Shanghai Race Club

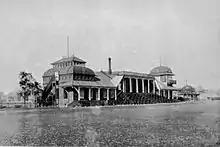
Grandstand at the Shanghai Racecourse, c. 1908.

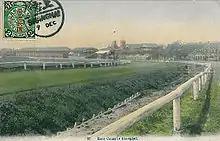
The Racecourse, as depicted on a postcard, c. 1903–1912.

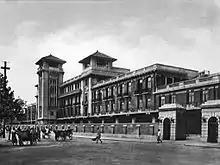
The back of the public stand and the administration building of the Shanghai Race Club

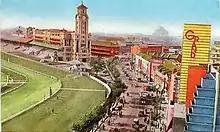
The Shanghai Racecourse in its heyday, as depicted on a pre-1945 postcard, viewed from Nanjing Road. The distinctive club house building is at centre left.

The Race Committee of the International Recreation Club (also called the Shanghai Recreation Fund) organised its first race meet in 1848. In 1850, five founding directors (W. Hogg, T.D. Gibb, Langley, W. W. Pakin and E. Webb) obtained a permanent lease over land at the corner of Honan Road and Nanking Road and built the first racecourse (known as the "Old Park"). The Race Club was formed the same year, and the first race meet was held the next year.